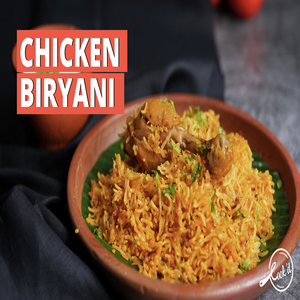
Dish: biryani